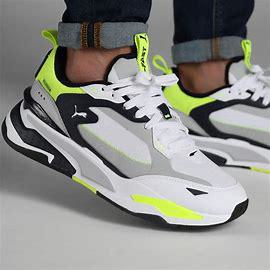
Brand: Puma
Model: Rs Fast